Omugwo (film)

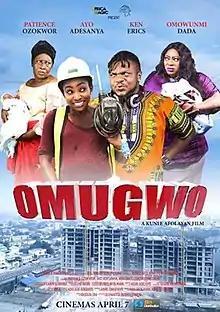
Movie poster

Omugwo is a 2017 Nigerian comedic movie written by Kemi Adesoye and directed by Kunle Afolayan under the production studio of Golden Effects Pictures in partnership with African Magic Films. Kunle Afolayan, who is known for his whodunit movies, diverted to provide the audience with comic relief. The comedic movie is one of the three movies commissioned by African Magic Films to be produced in collaboration with him. The movie, though comical, addresses the vital issue in the African settings: motherhood. It prioritizes the African traditional rites in motherhood, and it stars actors and actresses such as Ayo Adesanya, Patience Ozokwor, Omowunmi Dada and Ken Erics.